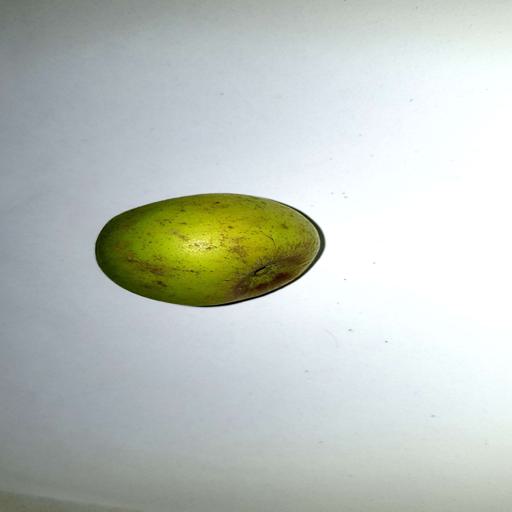
Label: healthy